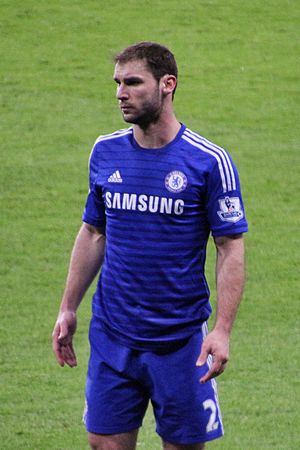
Branislav Ivanović
Branislav Ivanović er en serbisk fodboldspiller, som i øjeblikket ʲᵃⁿᵘᵃʳ ²⁰¹⁷ spiller for den russiske klub Zenit Skt. Petersborg. Branislav er forsvarsspiller.